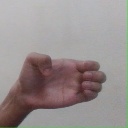
अक्षर: ख